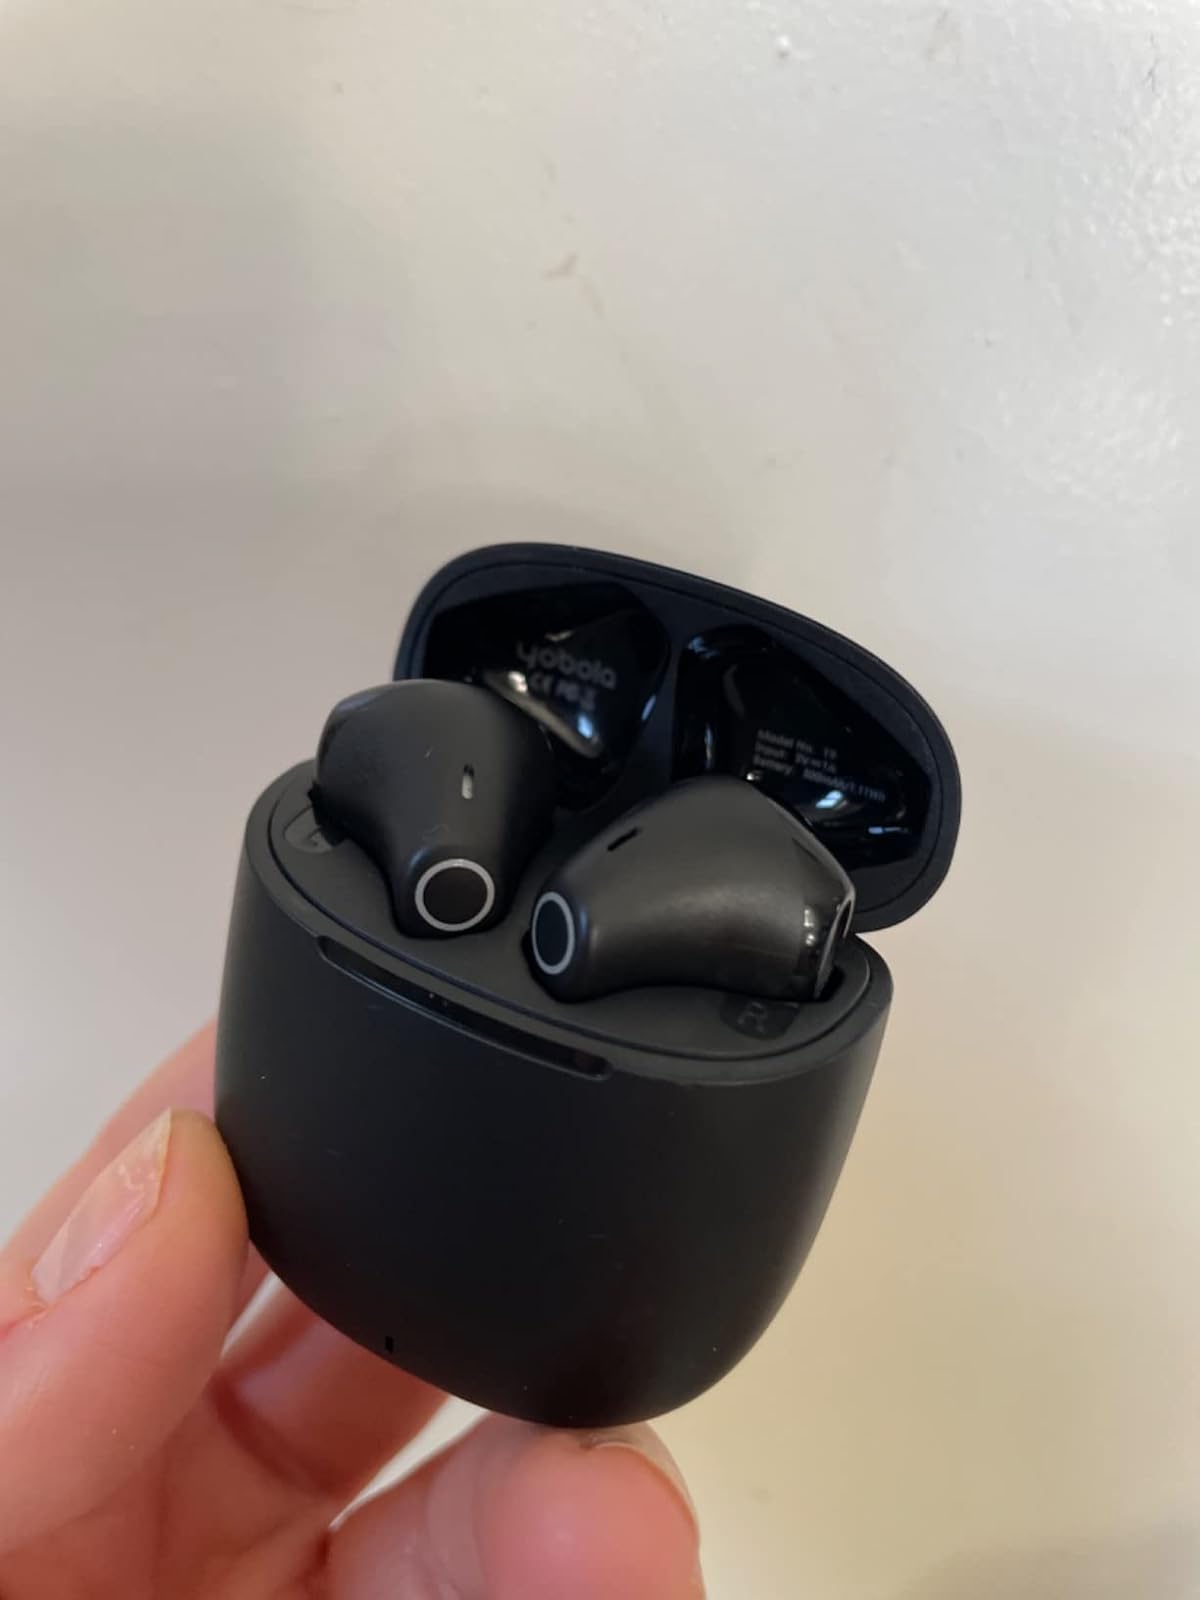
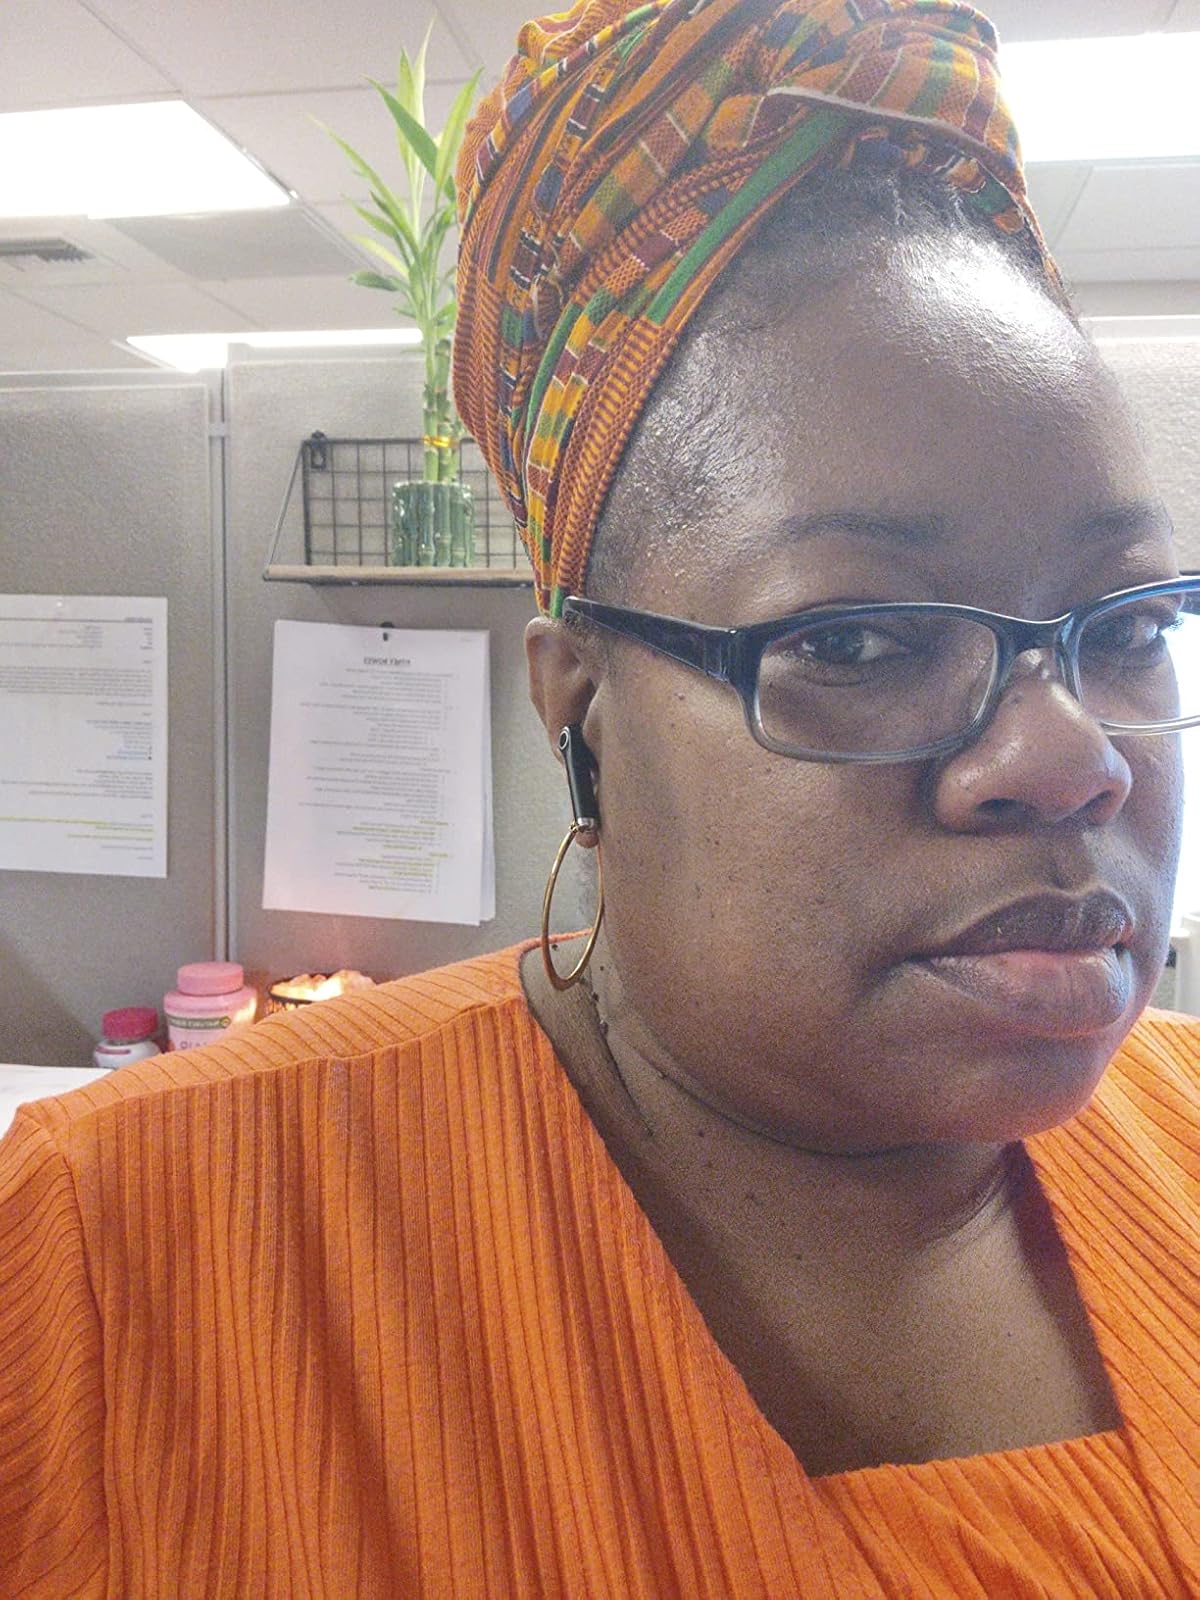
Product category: earbuds
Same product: yes